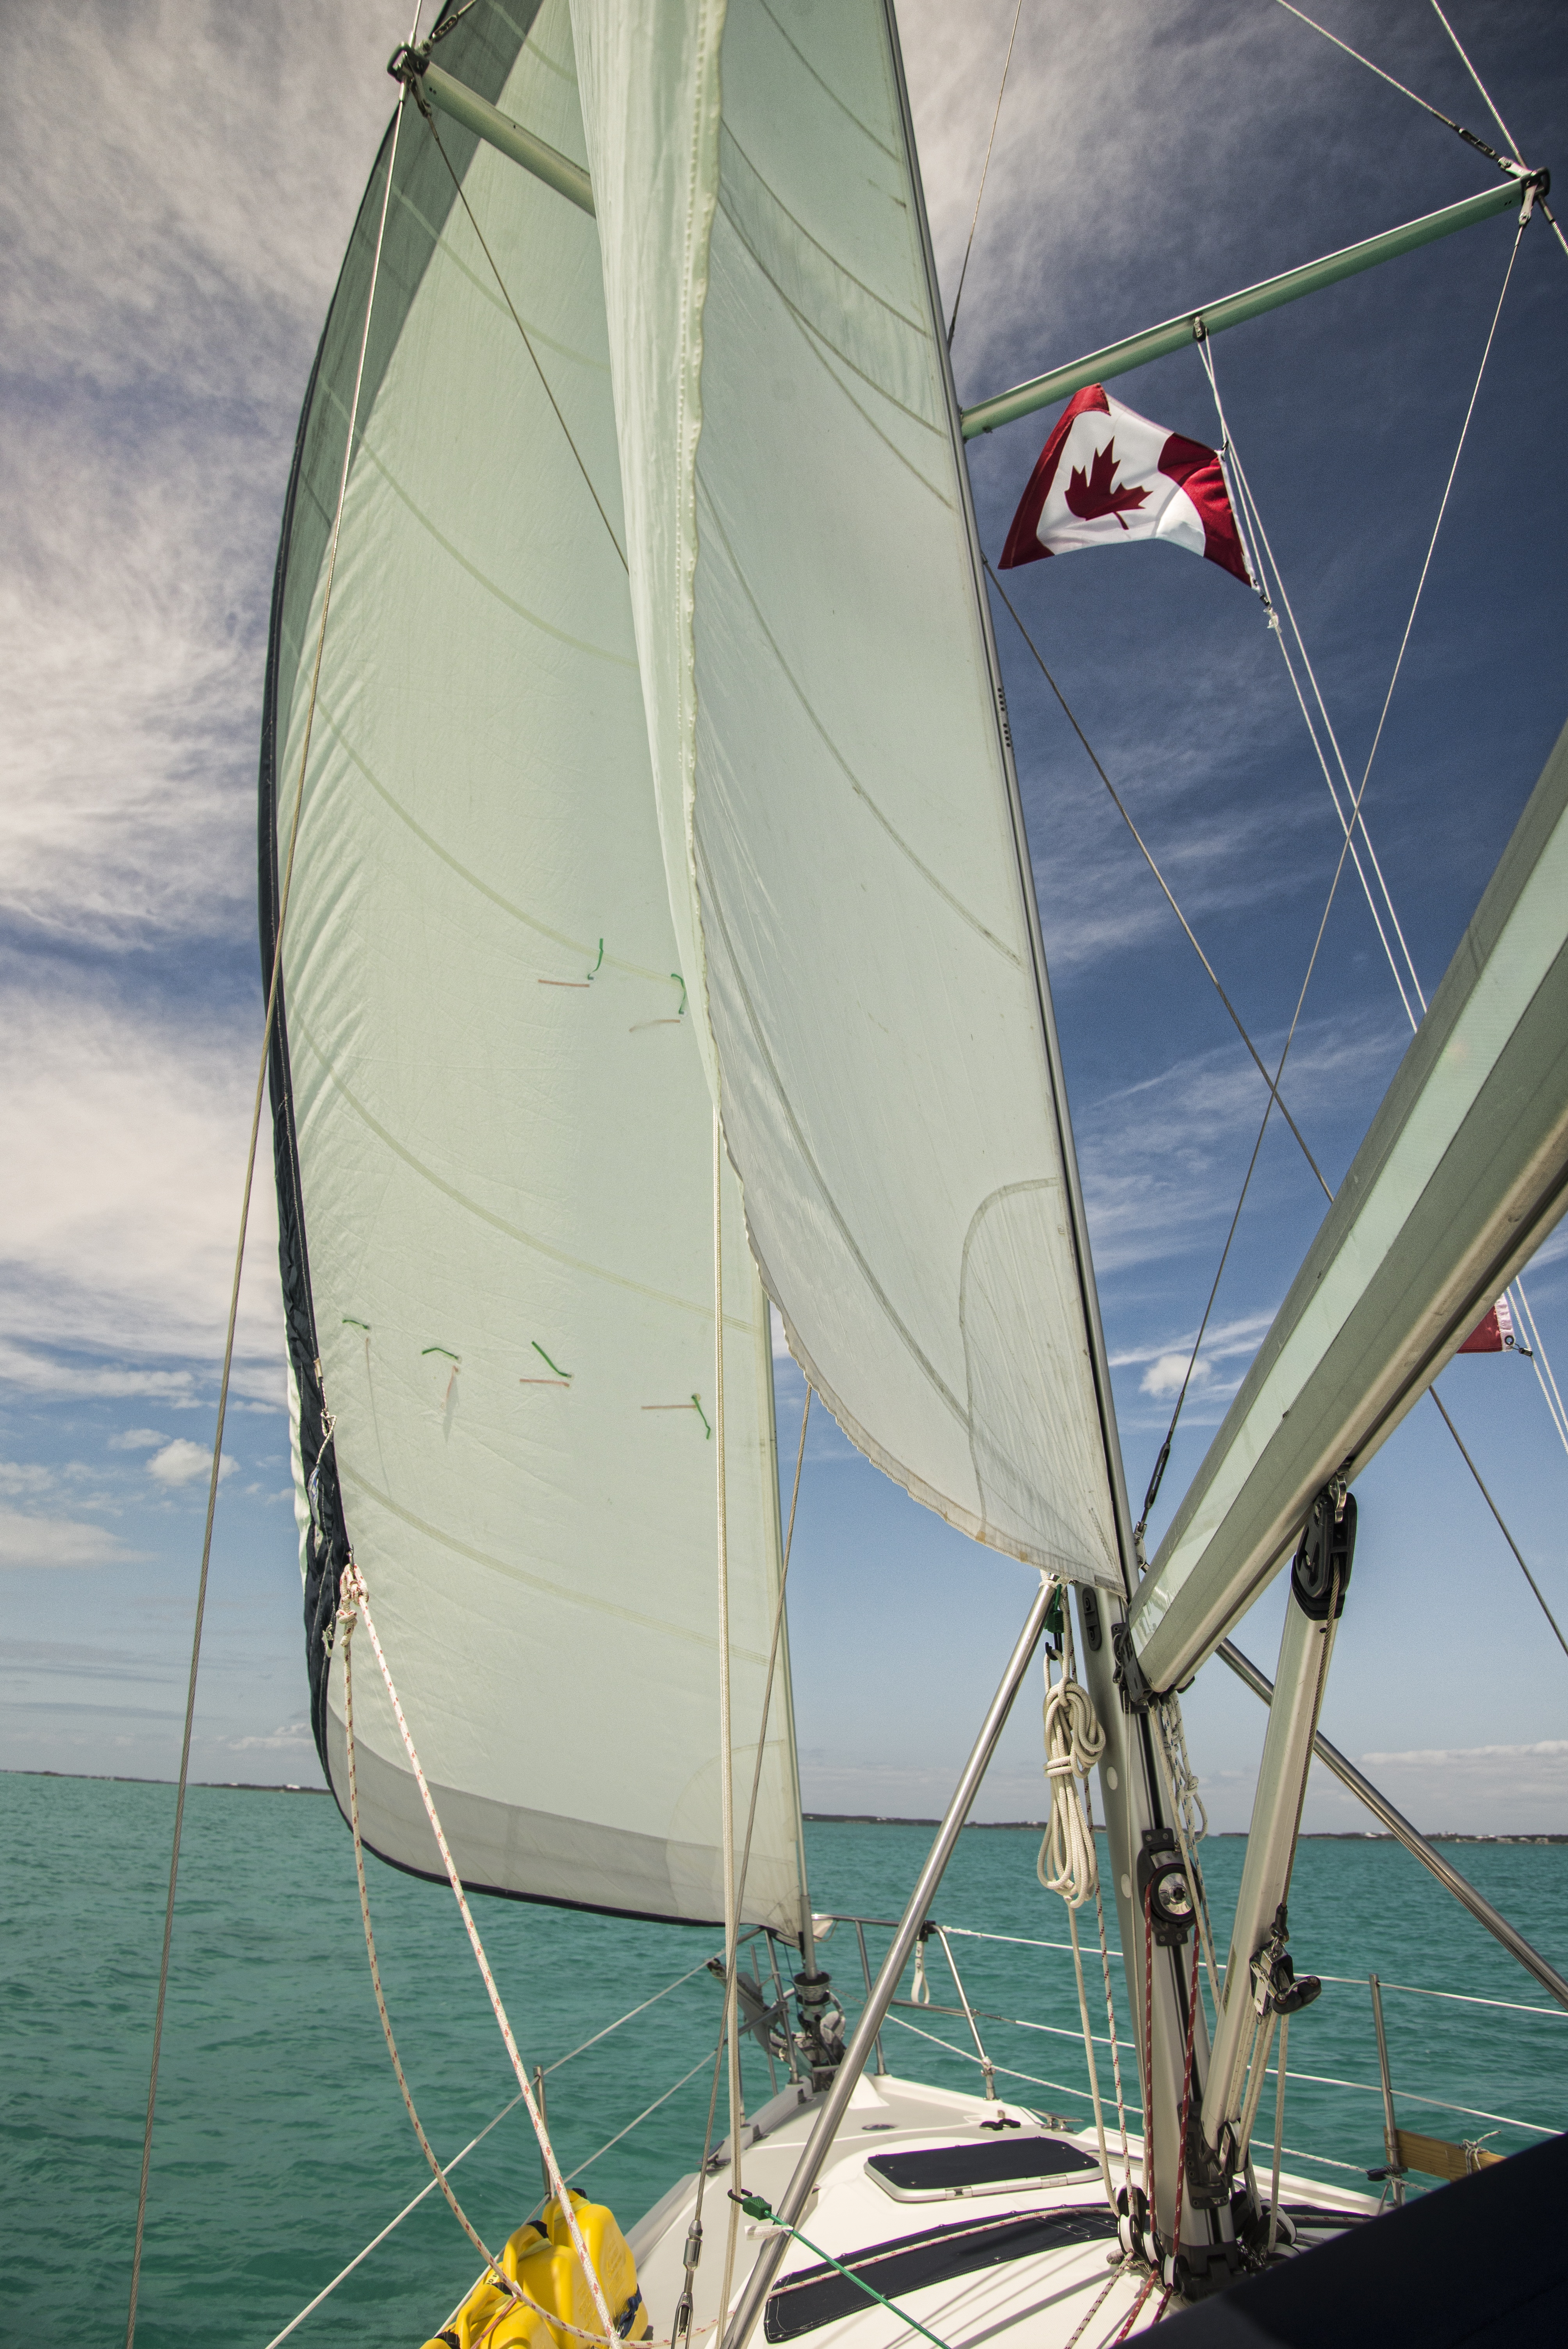
sea, water, nature, horizon, wing, sky, boat, adventure, wind, ship, vacation, travel, recreation, vessel, vehicle, mast, sailing, holiday, blue, freedom, leisure, sailboat, nautical, sports, sail, marine, sails, watercraft, sailing ship, dinghy, yacht racing, windsports, dinghy sailing, keelboat, sailboat racing, lugger